HAT-P-36

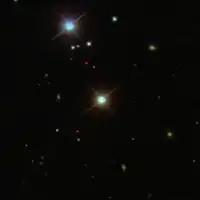
Tuiren (centre) as viewed in the Sloan Digital Sky Survey. The bright star to the top-left is TYC 3020-2195-1, an A-type main-sequence star approximately 3,156 light-years away.

HAT-P-36 and its planet are named after characters from "The Birth of Bran", a story in the book "Irish Fairy Tales" by James Stephens. The book is a re-telling of various stories from Irish folklore. Tuiren was the aunt of the mythical hero Fionn mac Cumhaill and was turned into a hound by the fairy Uchtdealbh after Tuiren married her husband. Bran and Sceólan were the two puppies mothered by Tuiren while she was a dog. They were cousins of Fionn mac Cumhaill. The names were proposed by John Murphy, a teacher at Regina Mundi College, Cork.